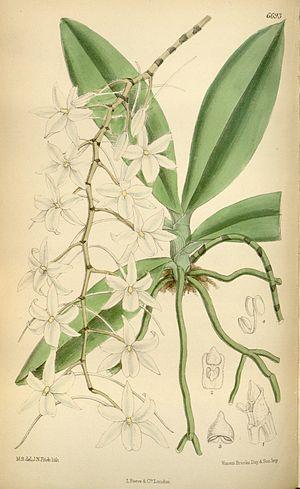
Aerangis modesta est une espèce d'orchidée épiphyte originaire de Madagascar et des Comores